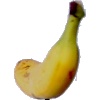
Label: Banana Lady Finger 1